Sudhindranath Dutta

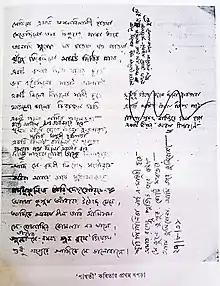
Manuscript containing a verse by Sudhindranth Dutta

The majority of our modern poets have welcomed the prose poem, but two have stood firmly against it, both in theory and practice, Sudhindranath Dutta and Annadasankar Ray. It is well worth saying here that the two, in two different worlds, are great artificers in prose: Sudhindranath's critical essays are an illumination, and Annadasankar, in his fiction and belles-lettres, is a writer of beautiful prose. He began as ardently in verse as in prose, but turned more and more to the sumptuousness of the latter, and for some years wrote no verse, or all but none. His recent appearance in the sphere of limericks, clerihews and doggerels is a joyful event: for he is master of light verse, and light verse is not necessarily slight. Annadasankar has effected that marriage between poetry and wit which is at once so happy and rare; he has the secret of turning topical comments to an art, and his fun ranges from the 'People's War' to mosquito-bites. That rippling, dancing lightness which marks his prose also animates all the verse he has written, and has led him to rediscover the chhada, the measure of our old ballads and nursery rhymes.